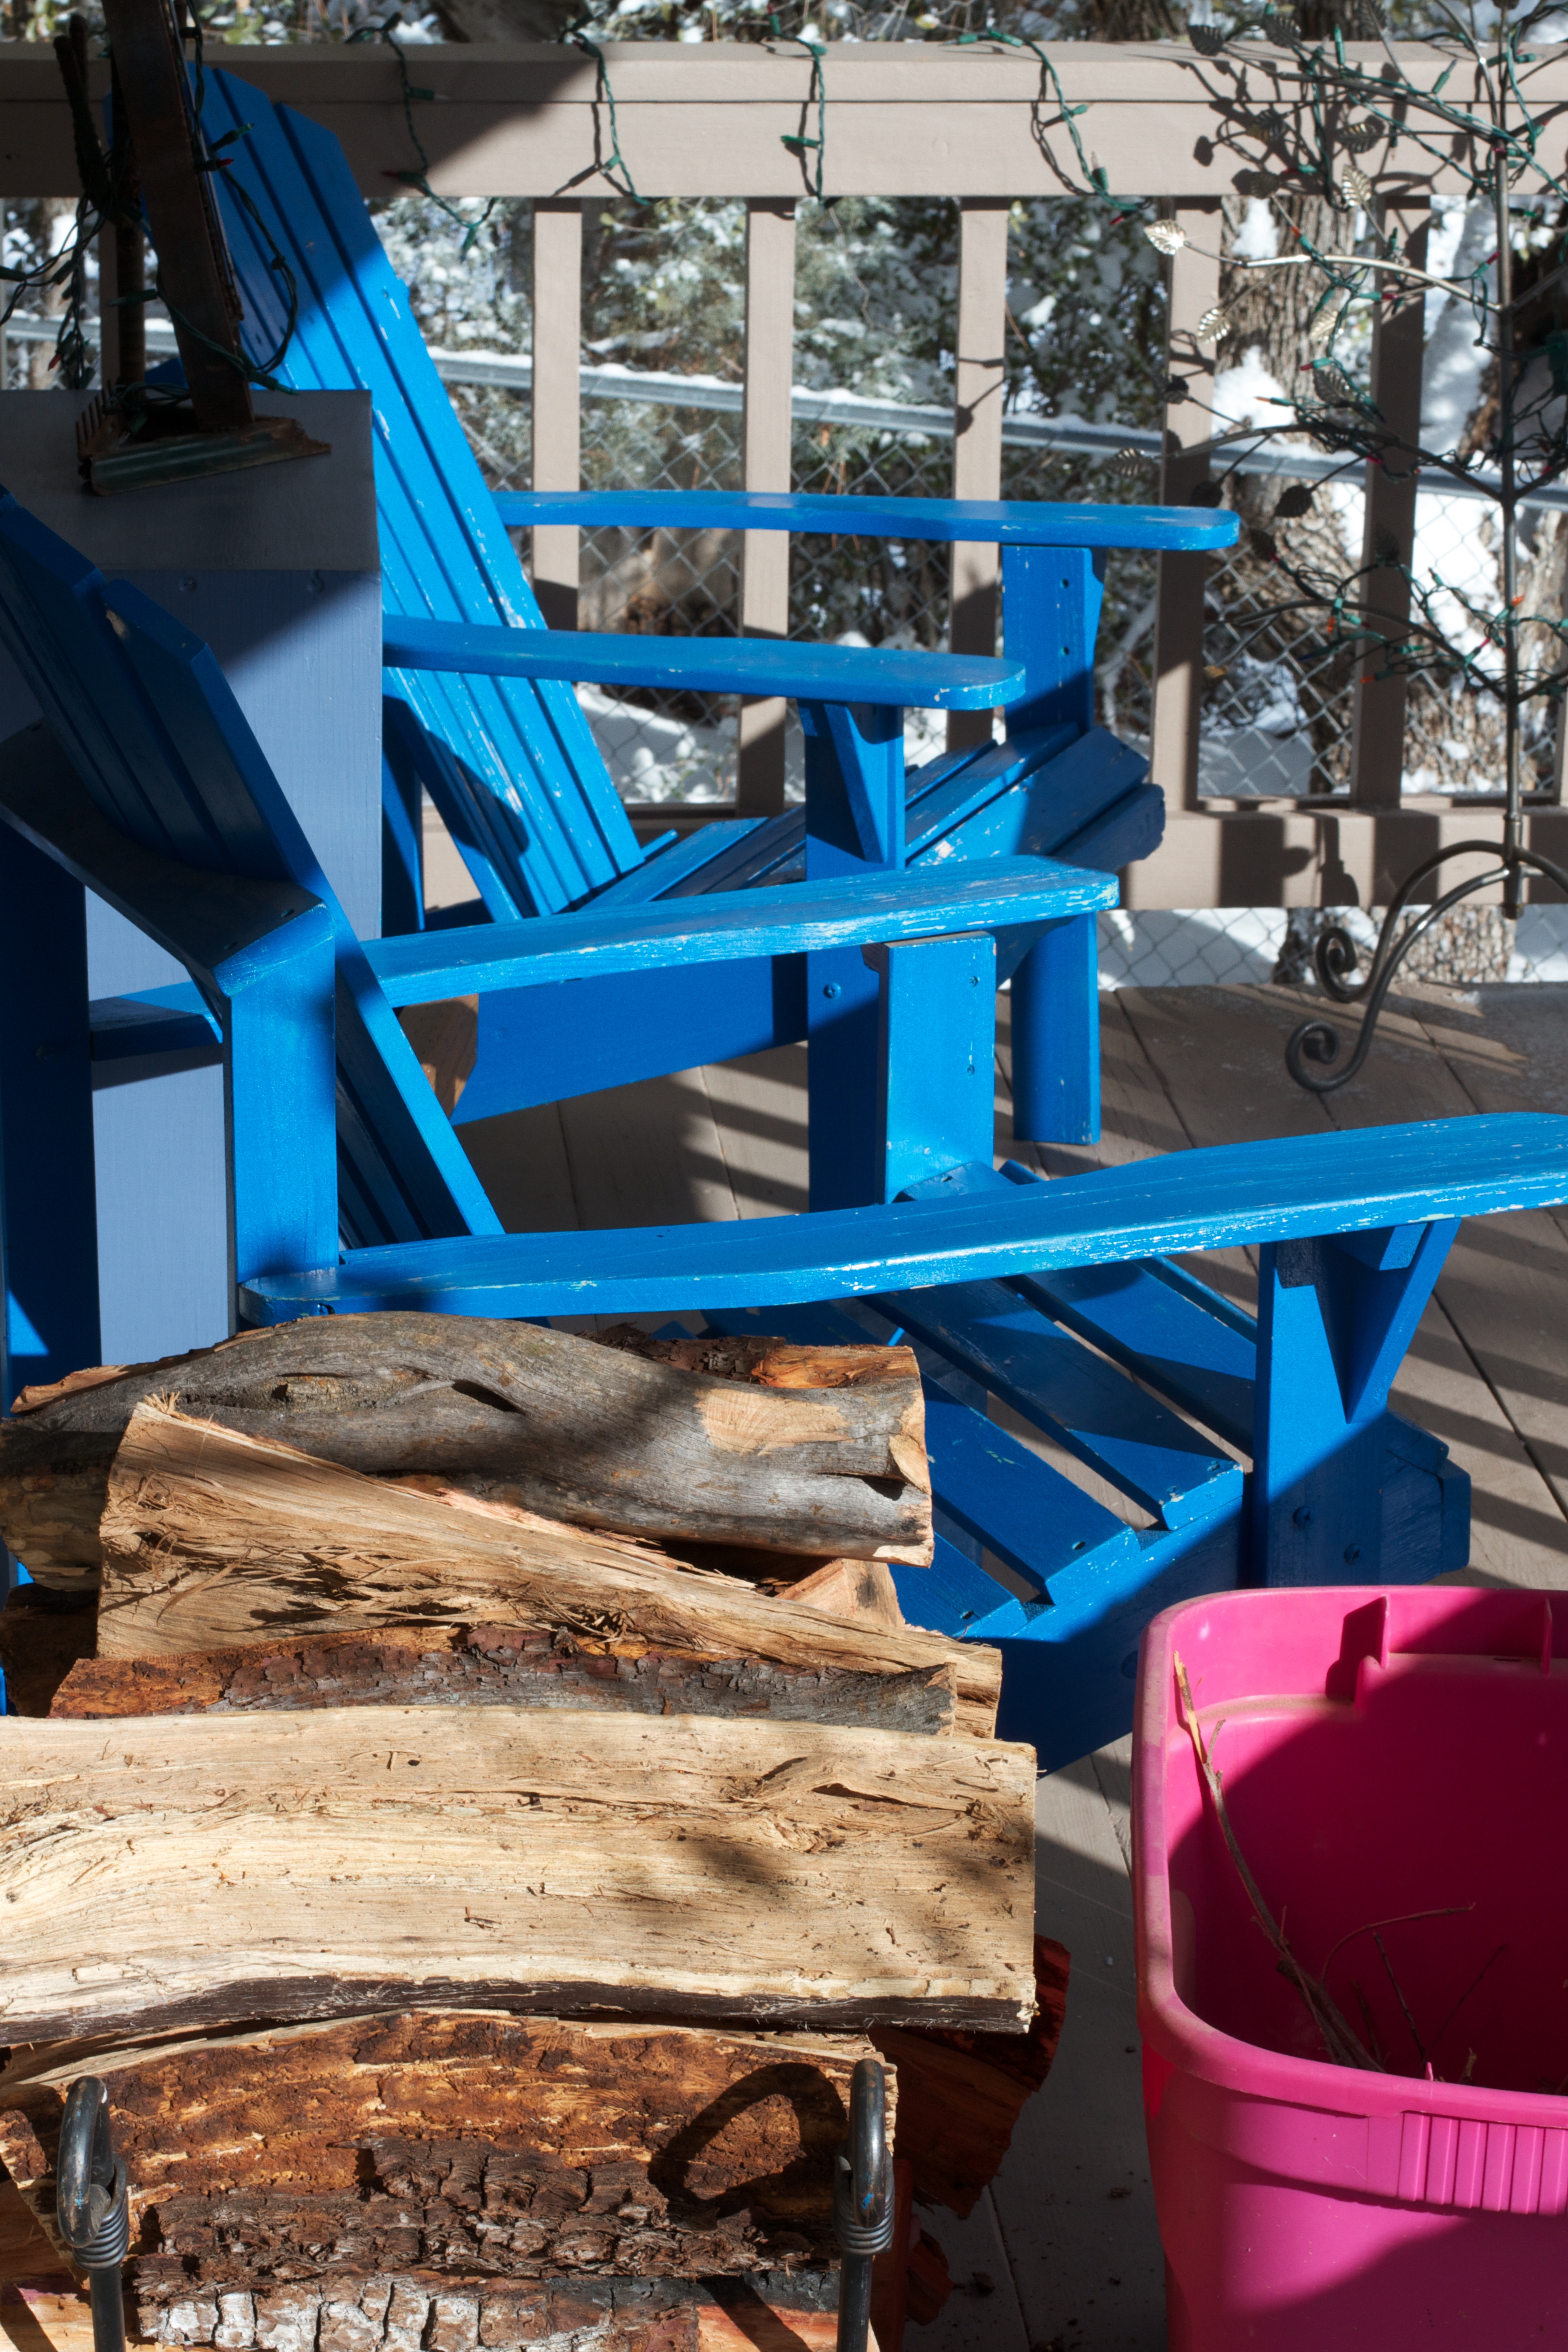
snow, vehicle, blue